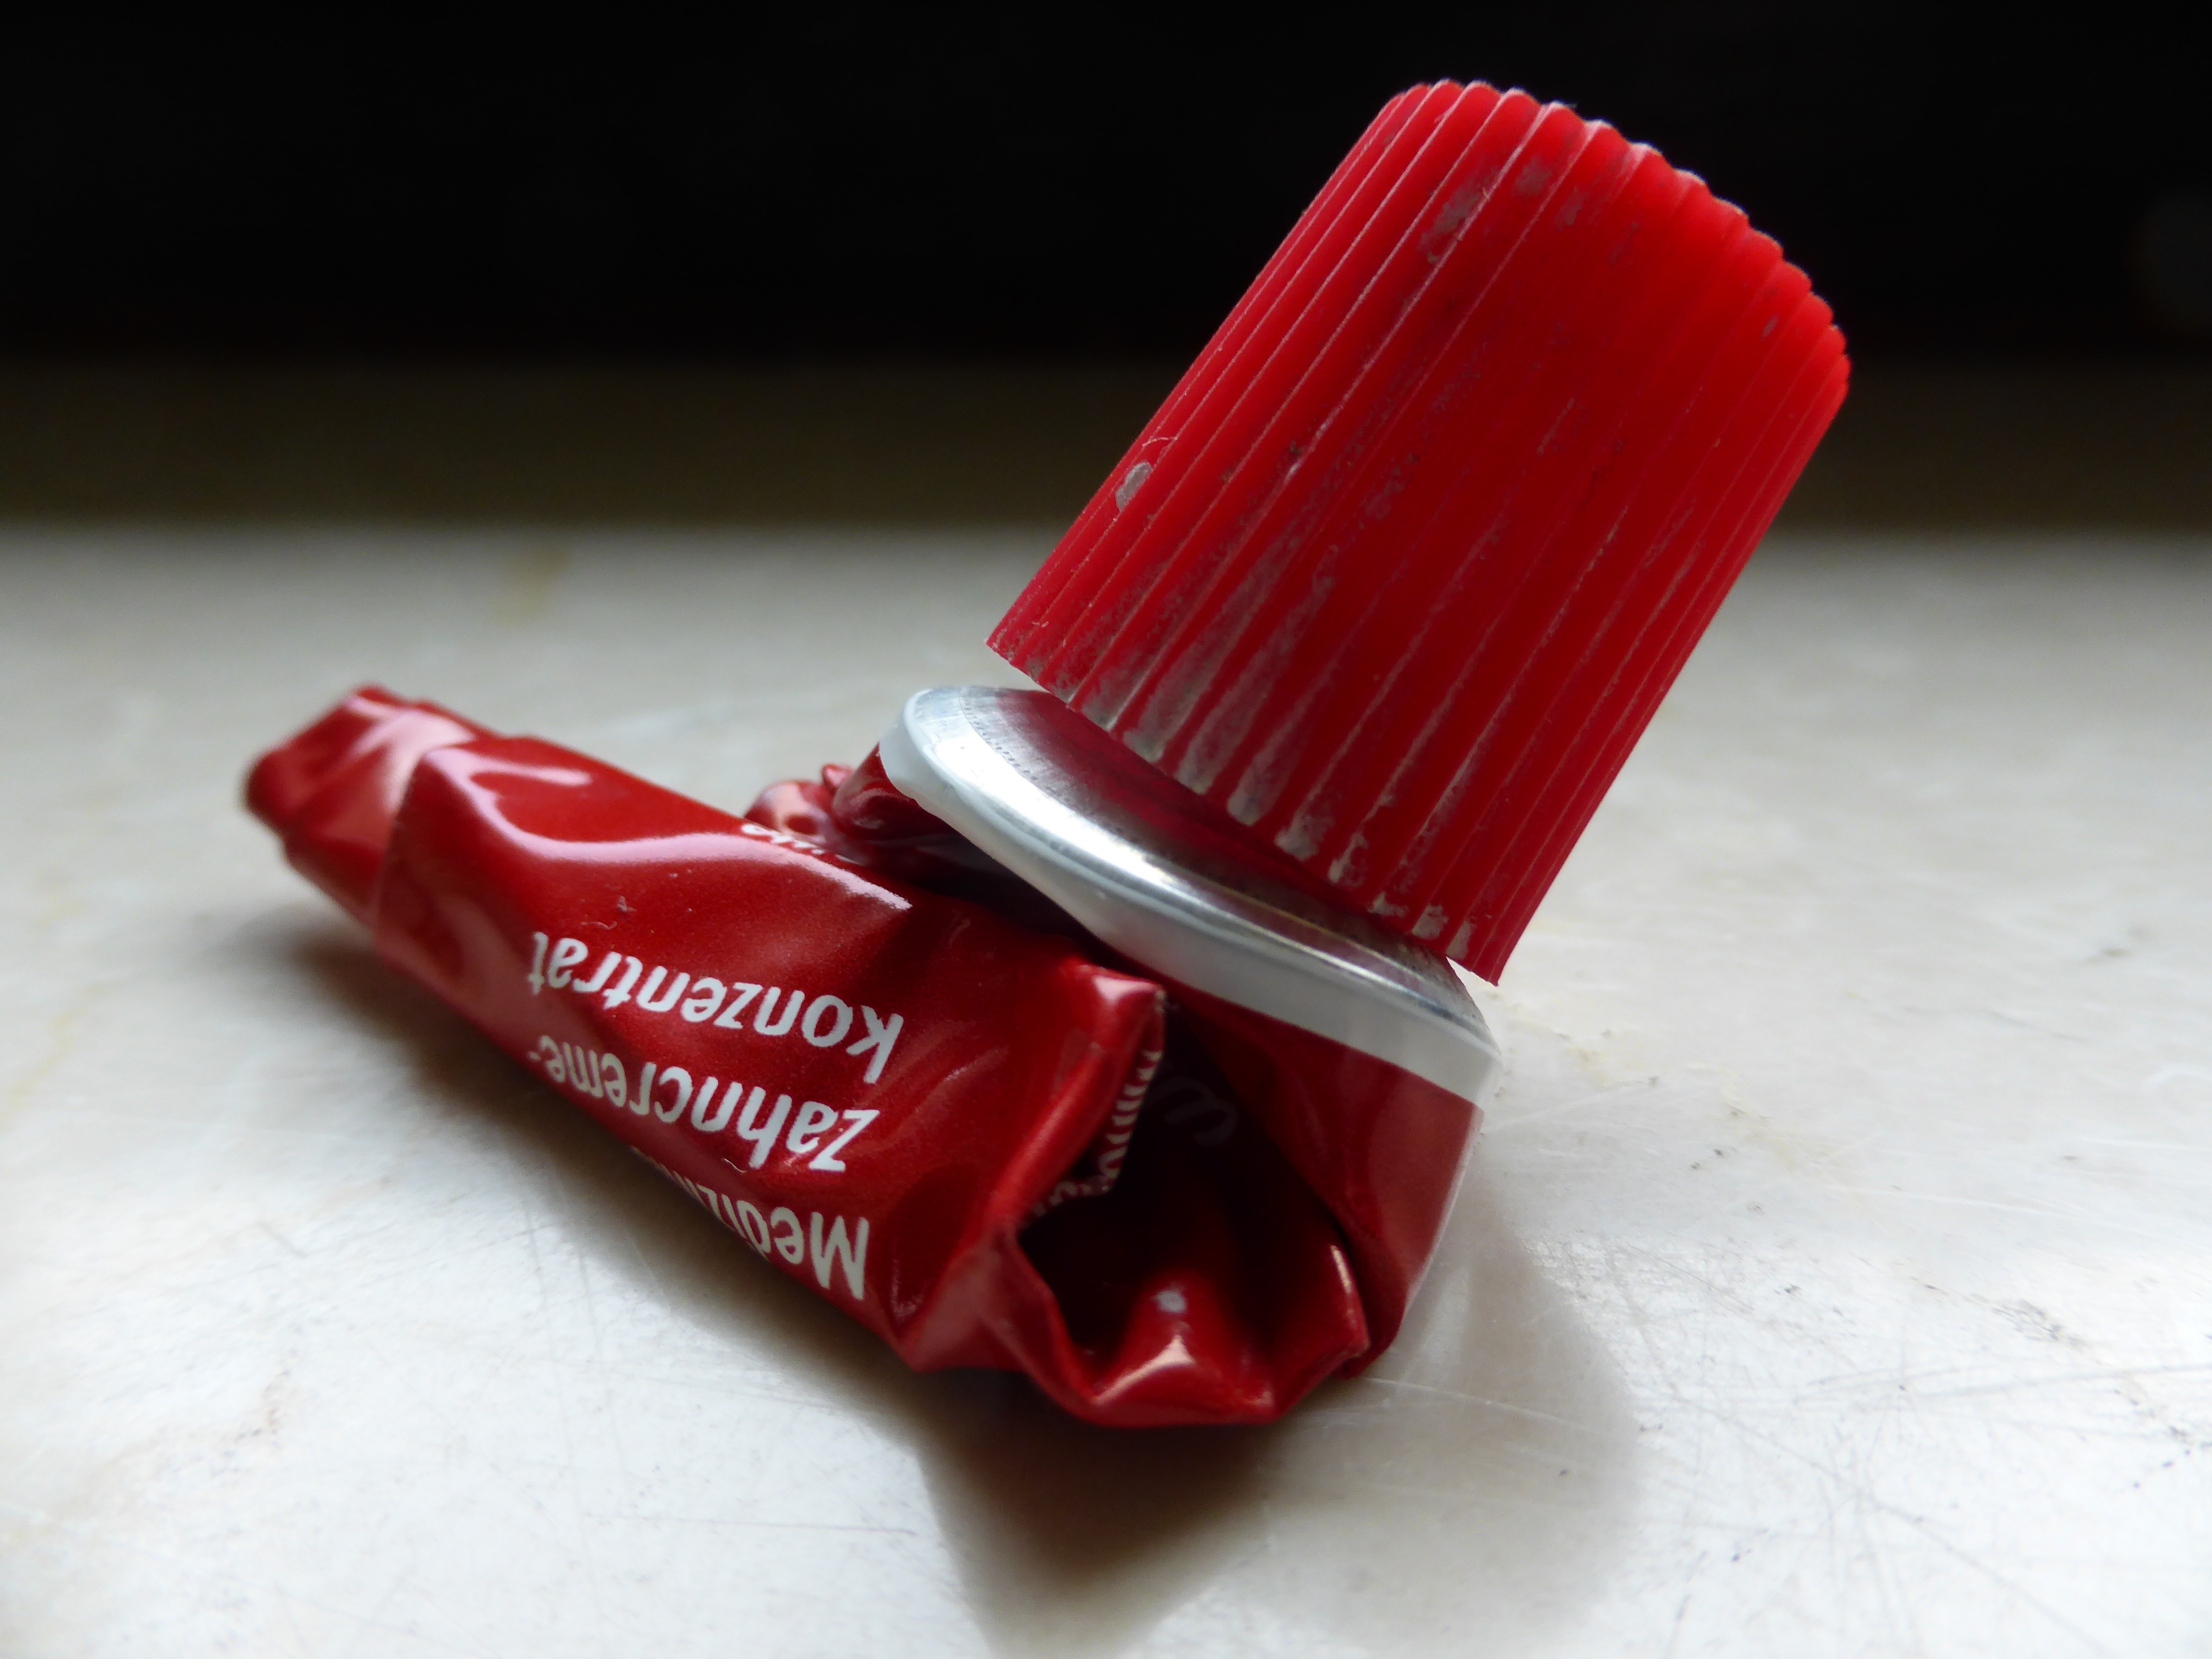
hand, tube, food, red, produce, metal, clean, empty, dessert, lip, strawberry, screw, silver, lid, turn, rolled, strawberries, lipstick, cosmetics, bent, screwed, hygiene, depressed, aluminium, toothpaste, dental care, depleted, screw lid, drugstore items